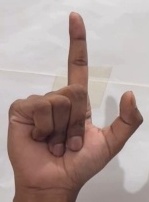
ASL sign: L